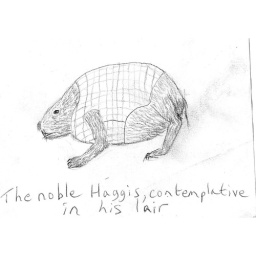
In a misty Scottish glen, beneath a pine tree is the lair of the canny haggis.